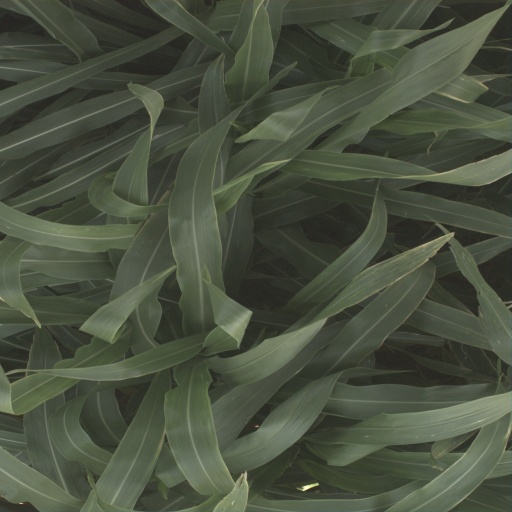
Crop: sorghum